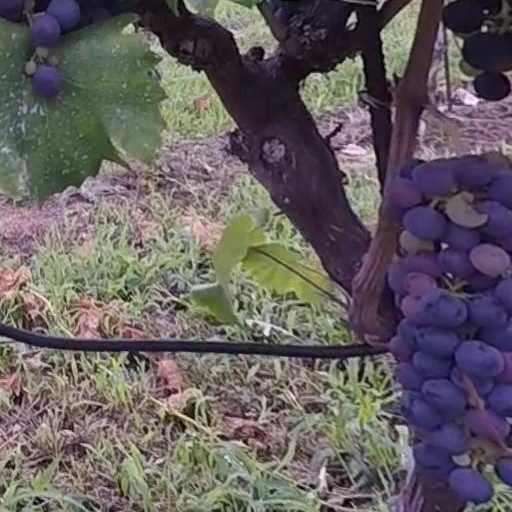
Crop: grape